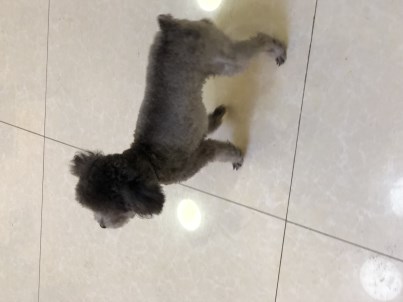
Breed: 2925-n000114-toy_poodle